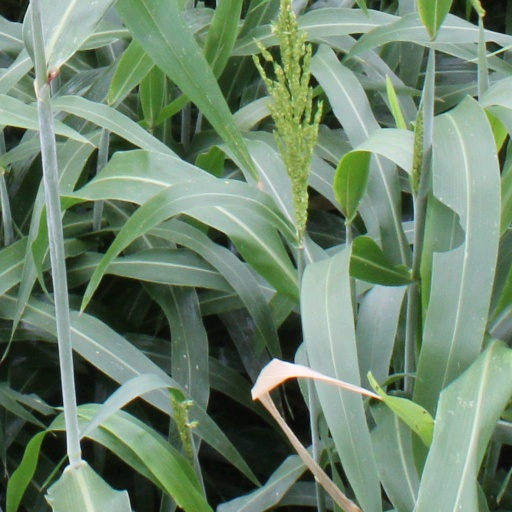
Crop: sorghum